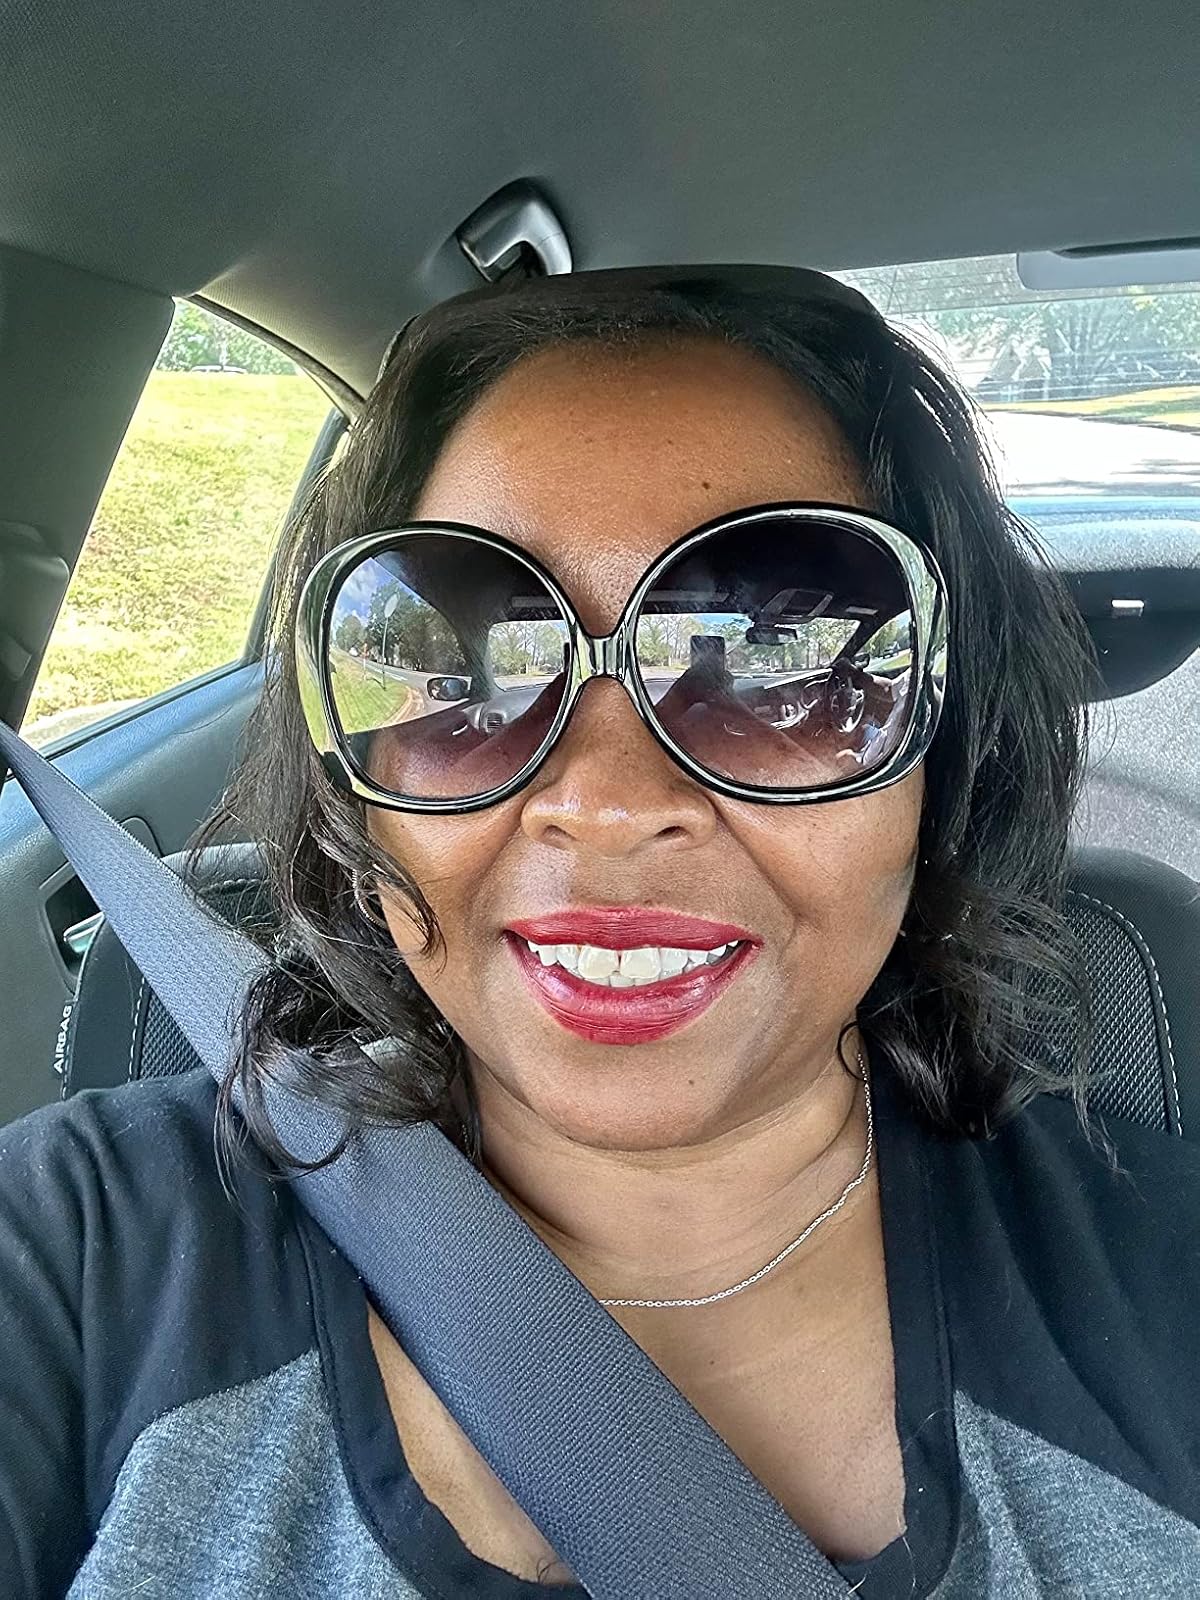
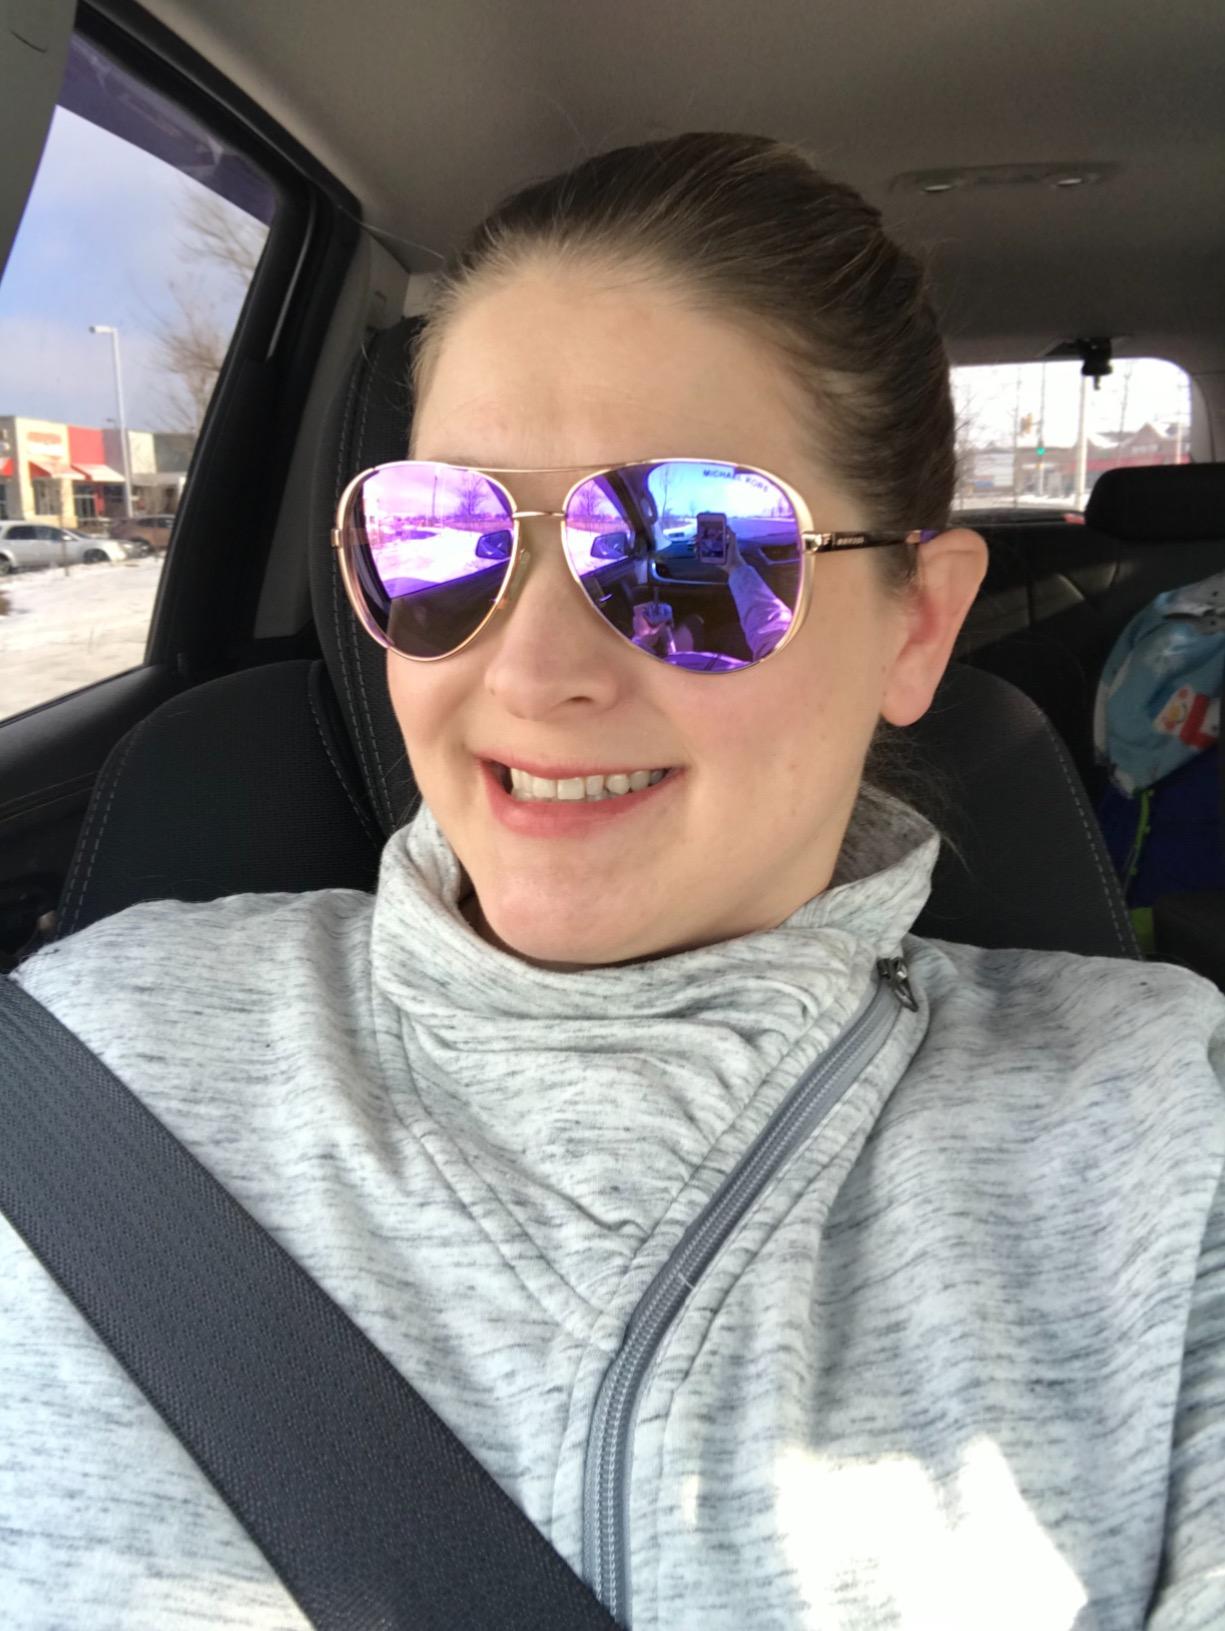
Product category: accessories_sunglasses
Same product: no